Alyx Vance

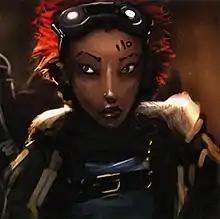
An early concept drawing of Alyx

Alyx Vance was created for the video game "Half-Life 2", and her design was created by Dhabih Eng. Her motions are performed by actress Jamil Mullen, who also provides the face design. She is voiced by Merle Dandridge in "Half-Life 2" and its episodes, and Ozioma Akagha in "Half-Life: Alyx".